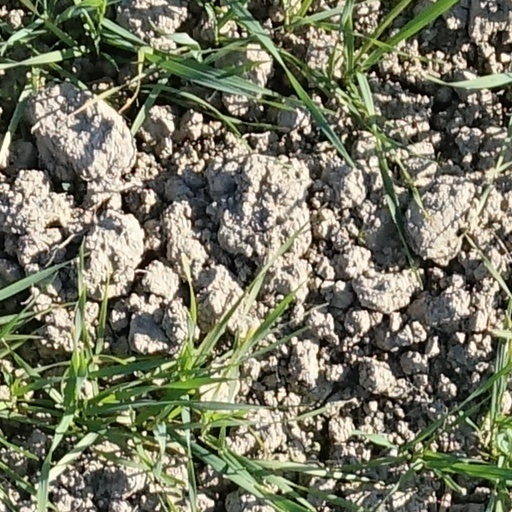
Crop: wheat